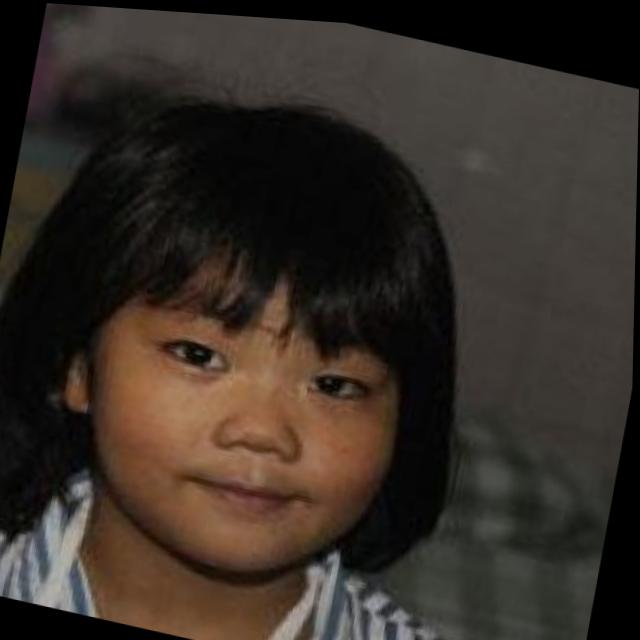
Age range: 0-12